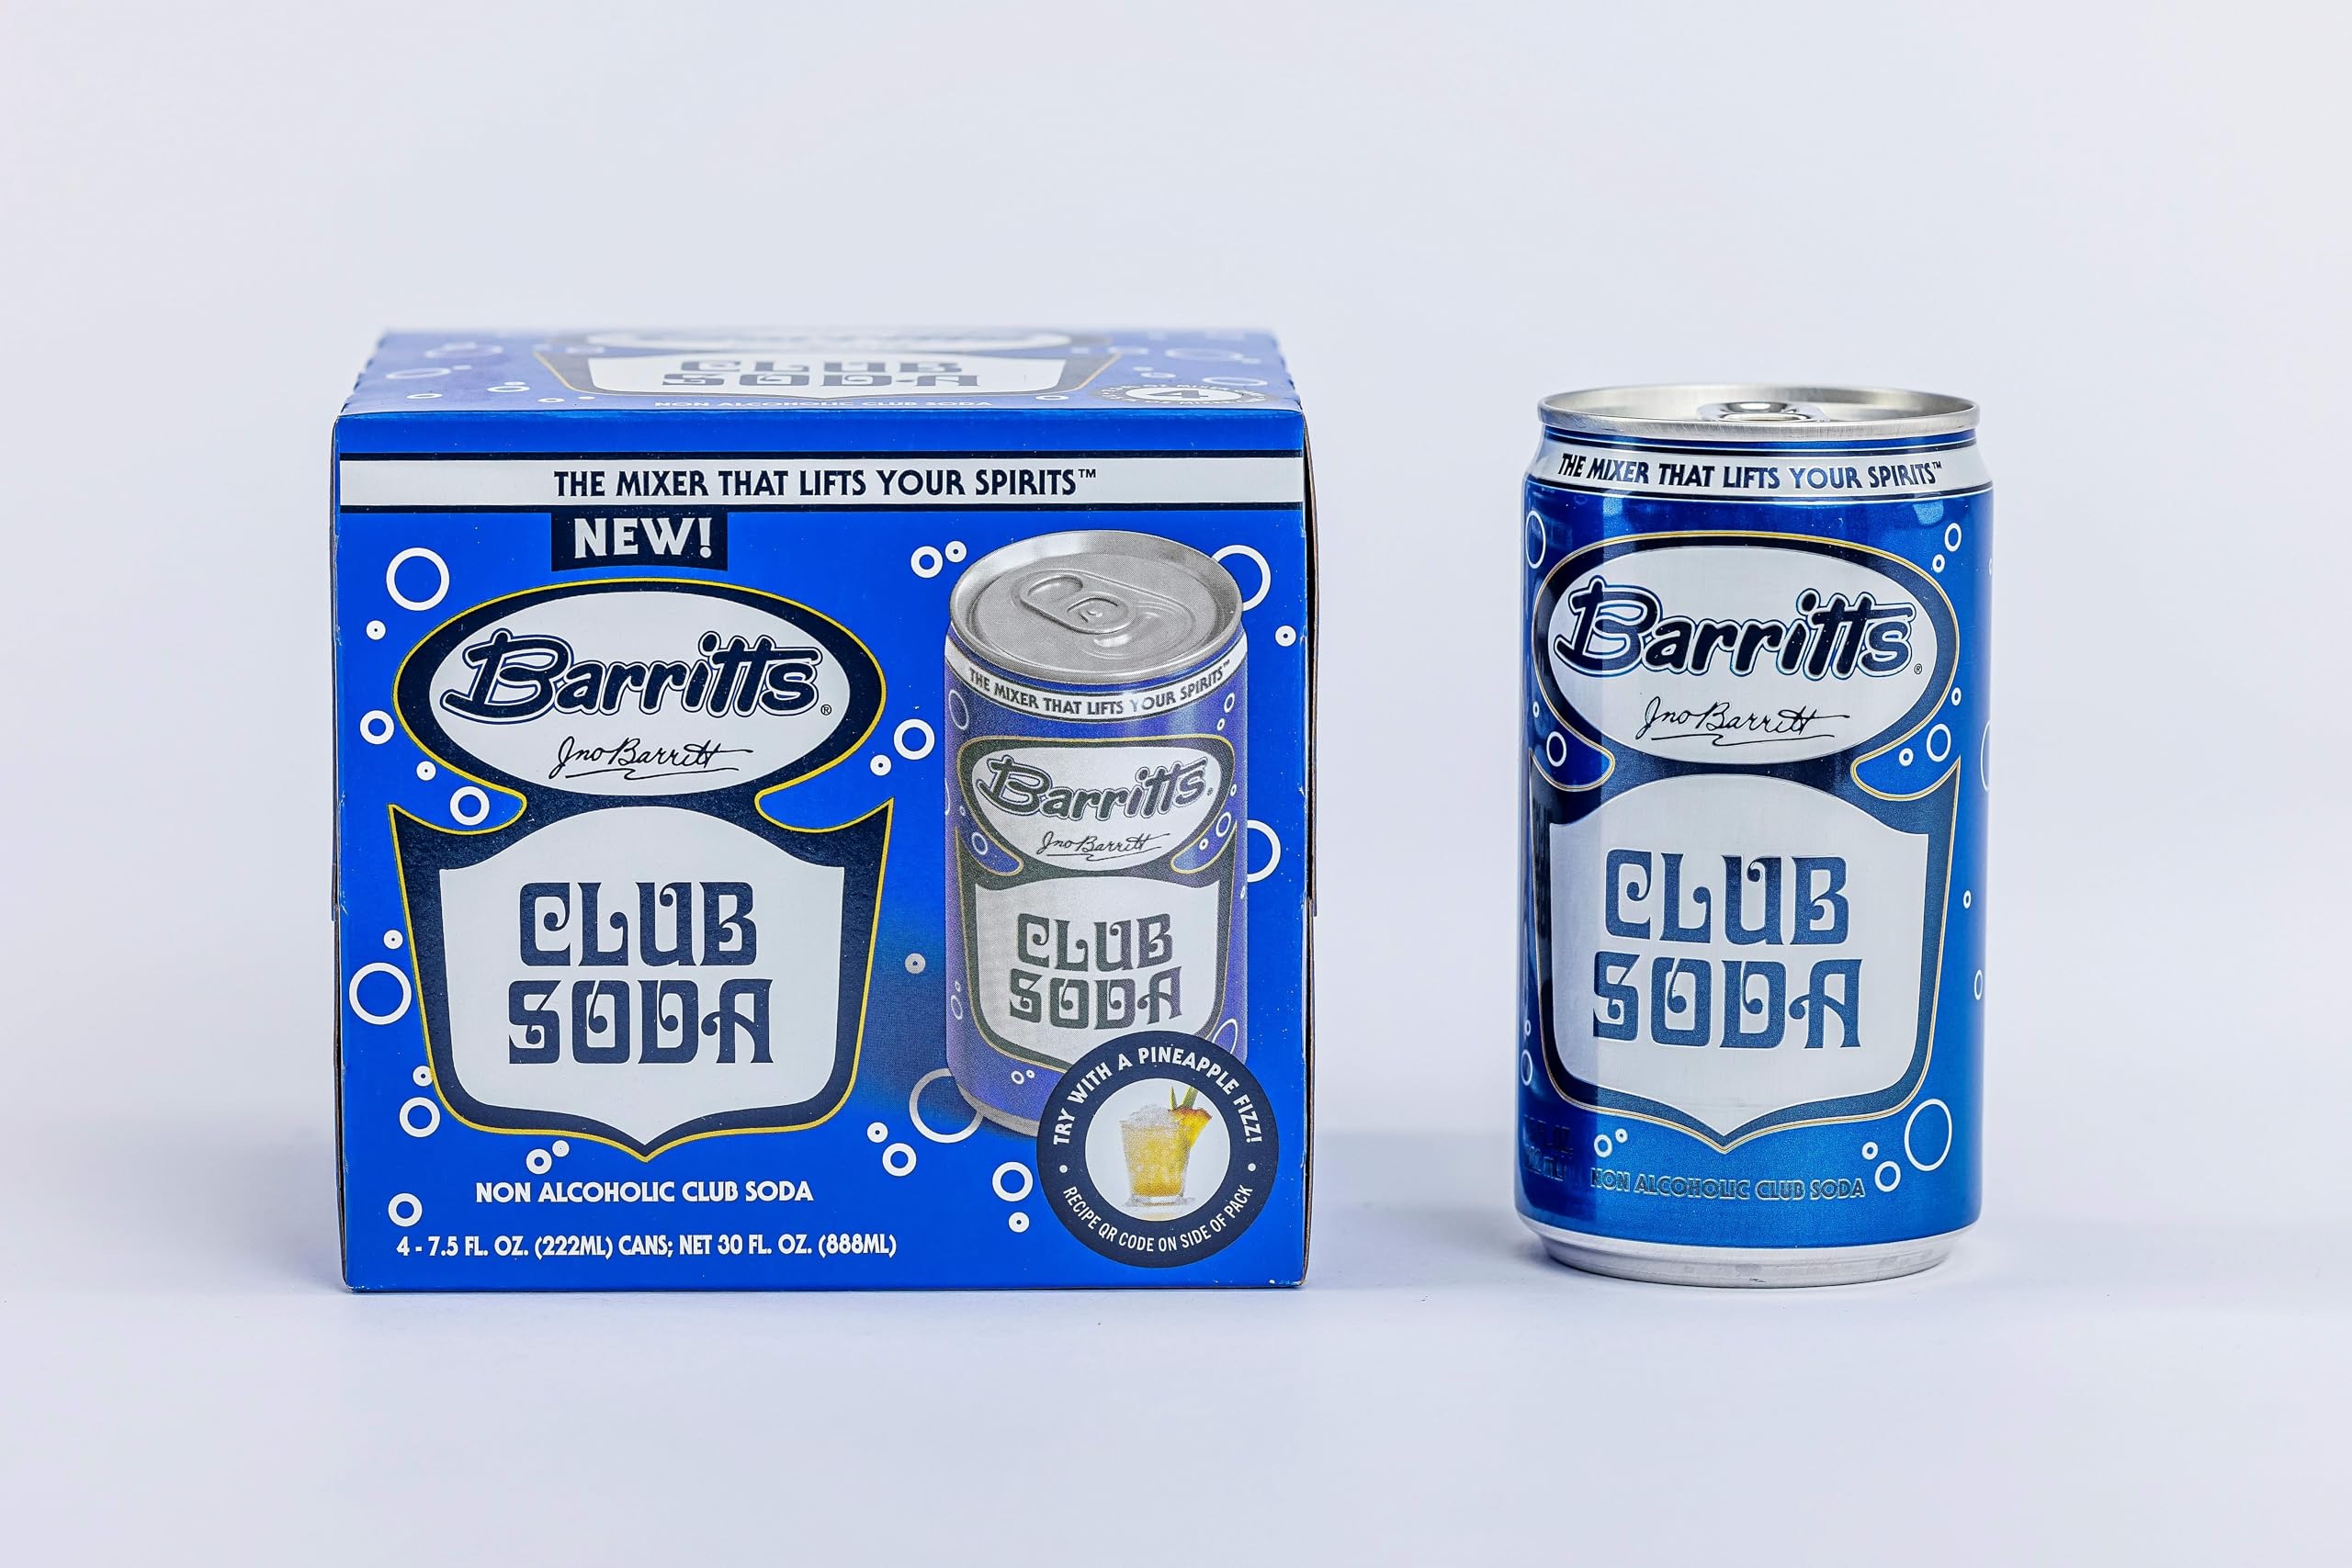
Item Name: Barritt's Mixers - Club Soda, Non-Alcoholic Soda Cocktail Mixer, 7.5 fl oz Cans, 24 Pack, Mini, 0 Calories, 0 Sugar
Bullet Point 1: Our highly carbonated club soda does not skimp on the bubbles! Barritt’s Club Soda has zero calories, zero sugar, and no caffeine. Enjoy by itself with a lemon or a lime or try in a cocktail that’s lower in calories and lower in sugar.
Bullet Point 2: 6 - 4 Packs of 7.5oz Cans (24 cans total)
Product Description: After 150 years, Bermuda's favourite ginger beer is expanding and ready to lift more spirits! The new additions will include Club Soda, Tonic Water, and Sparkling Grapefruit Soda.
Value: 180.0
Unit: Fl Oz

Price: 34